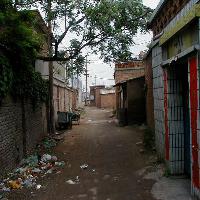
Weather: cloudy or overcast